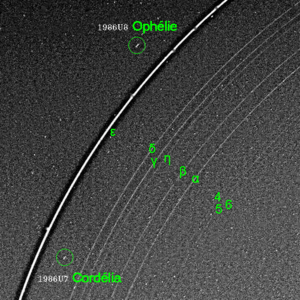
L'anneau epsilon est le plus dense et le plus brillant des anneaux d'Uranus. Il est aussi le plus externe des anneaux principaux d'Uranus et le seul pour lequel deux satellites bergers ont pu être clairement identifiés : Cordélia, à l'intérieur, et Ophélie, à l'extérieur.